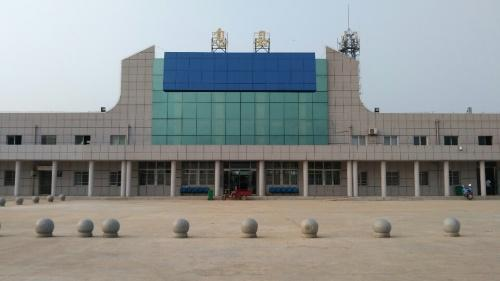
地标名称：息县站
所在城市：信阳市·息县